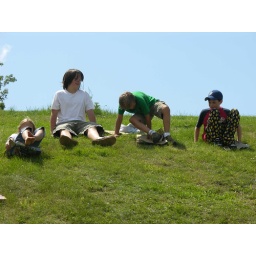
The kids made their own fun on a hill near the lake. Cardboard boxes and grass - perfect.